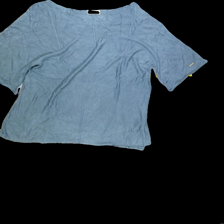
View: front
Type: Blouse
Category: Ladies
Brand: Not Applicable
Colors: Blue
Material: 100%viscose
Pattern: Plain
Cut: Regular, C-collar
Size: XL
Season: All
Trend: No trend
Stains: No
Price range: <50
Recommended usage: Export